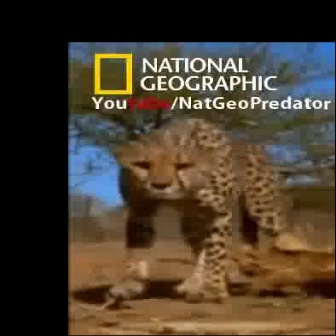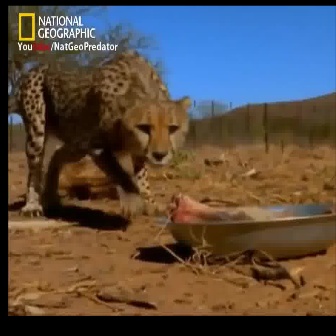
  Please identify the target specified by the bounding box [99,114,288,303] in the first image and locate it in the second image. Return the coordinates in [x_min,y_min,x_max,y_max] format.
Answer: [18,50,191,222]